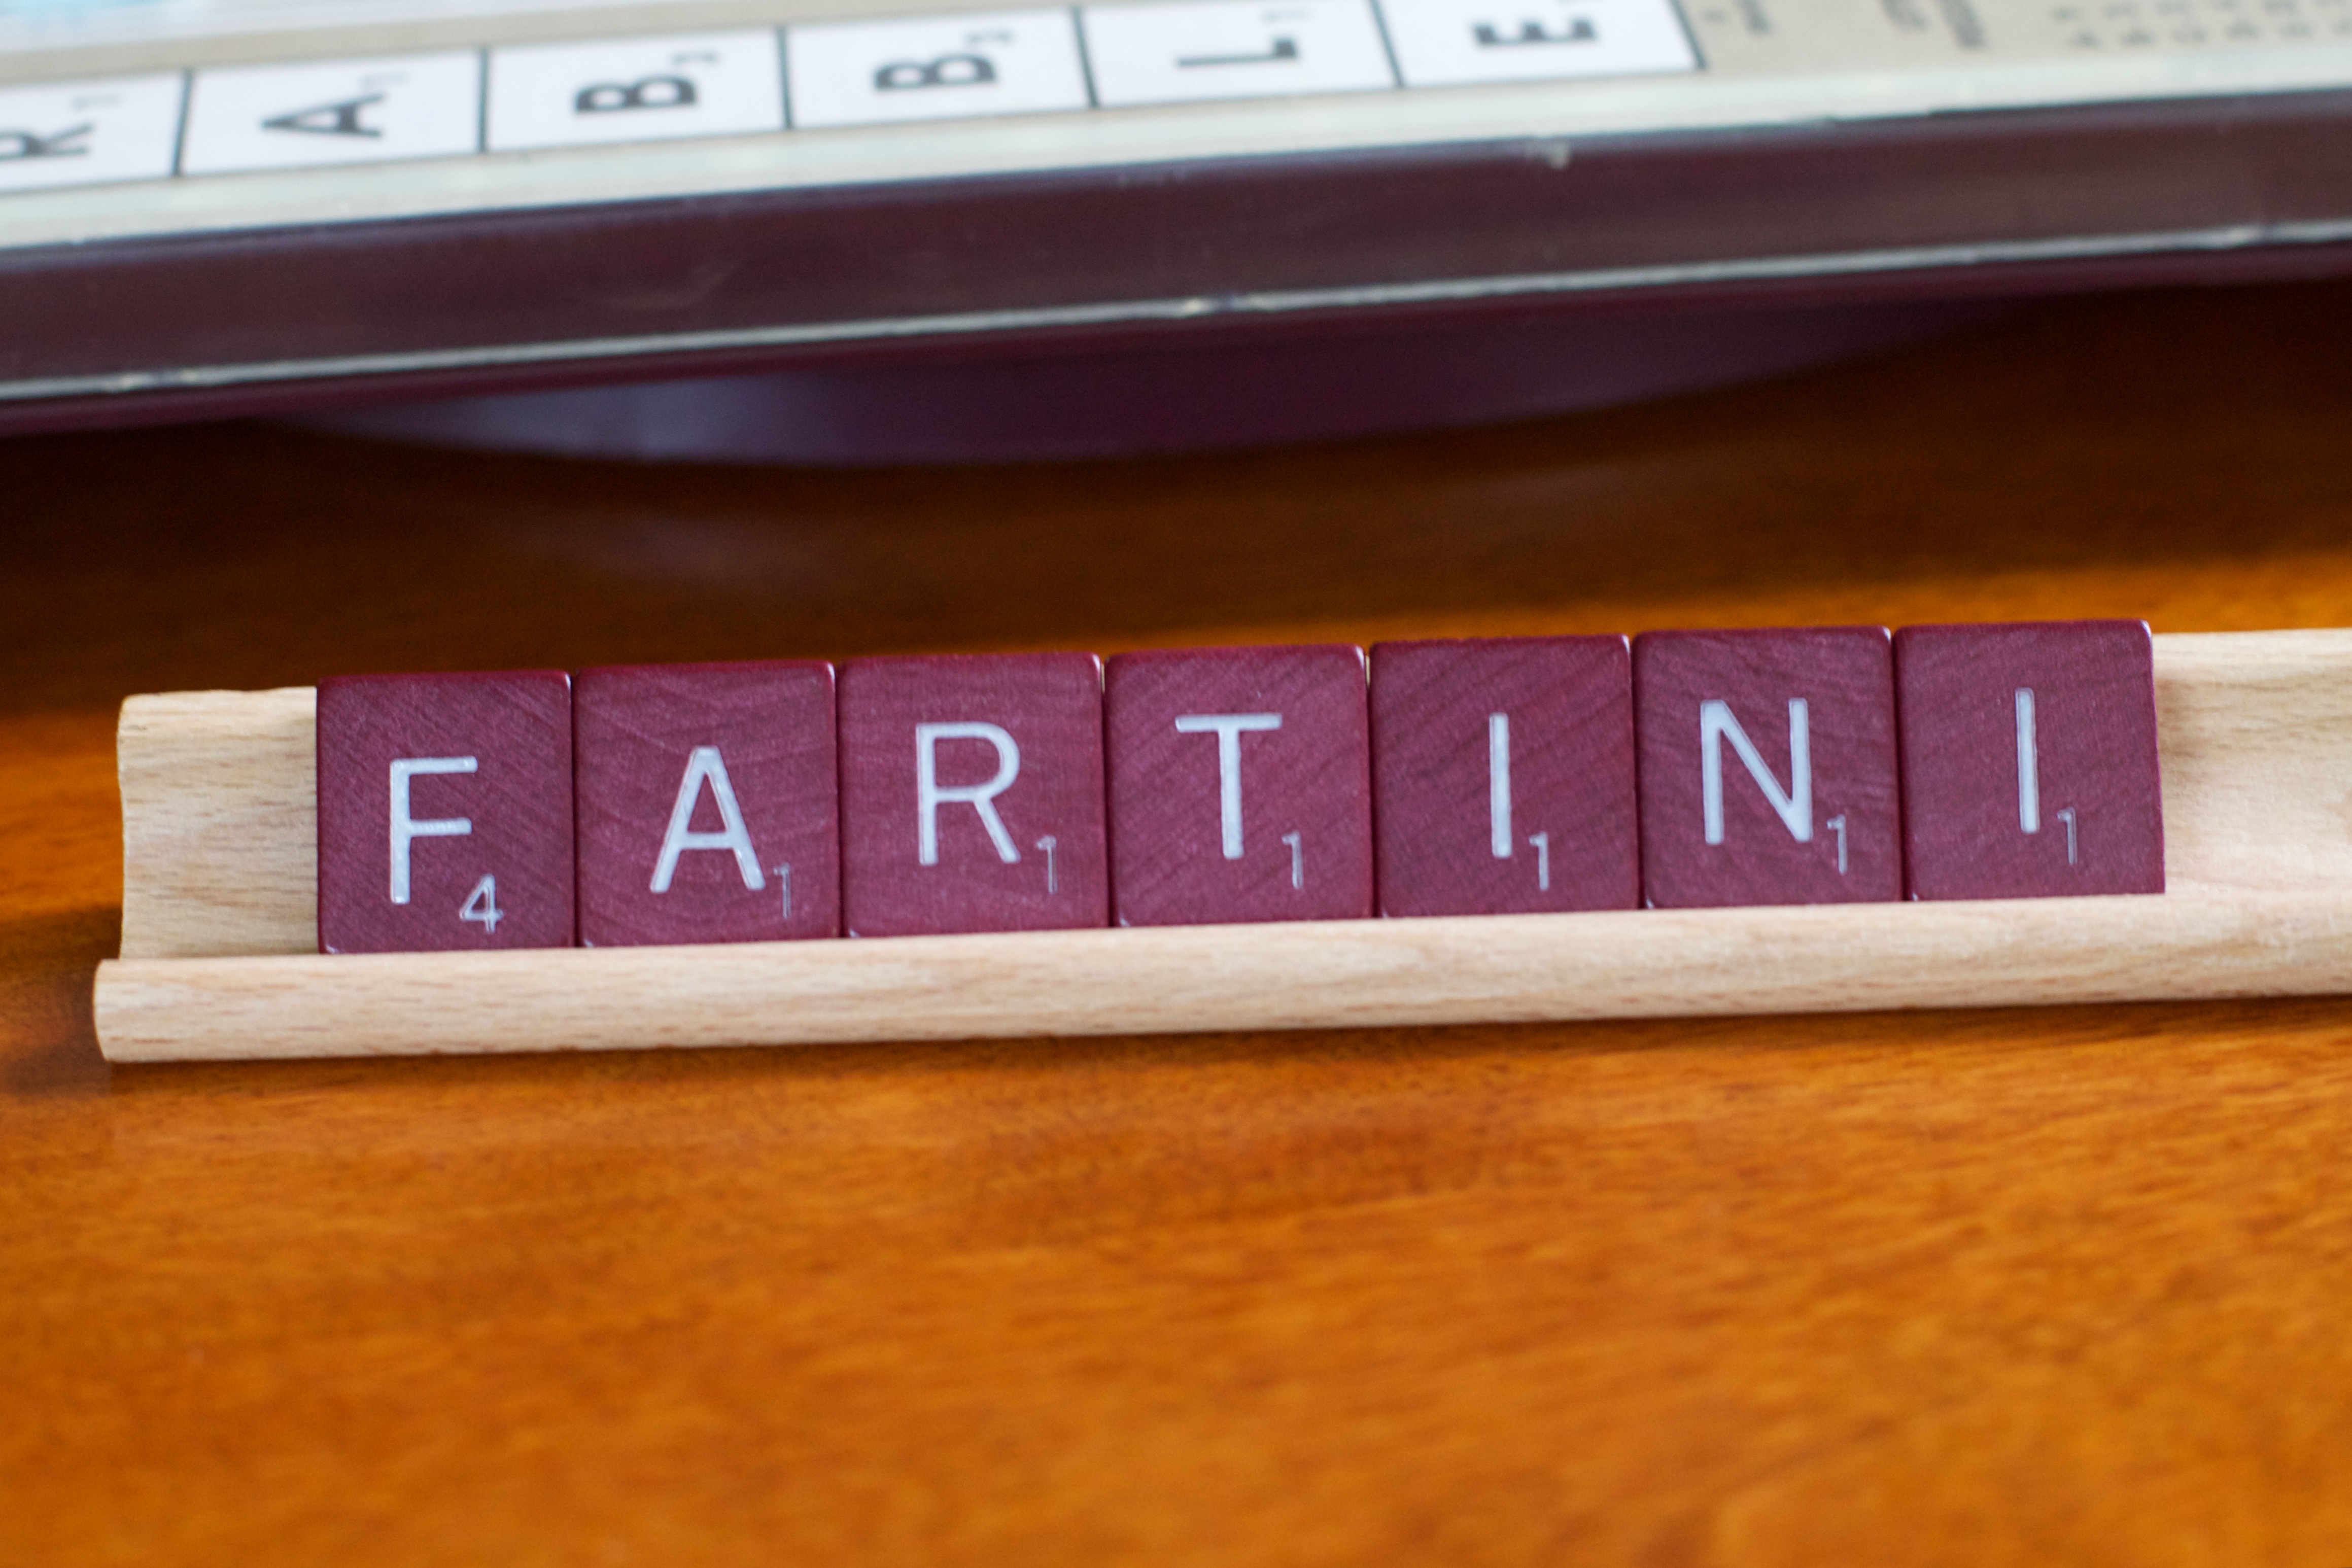
wood, number, color, font, organ, odyssey, computer keyboard, vehicle registration plate